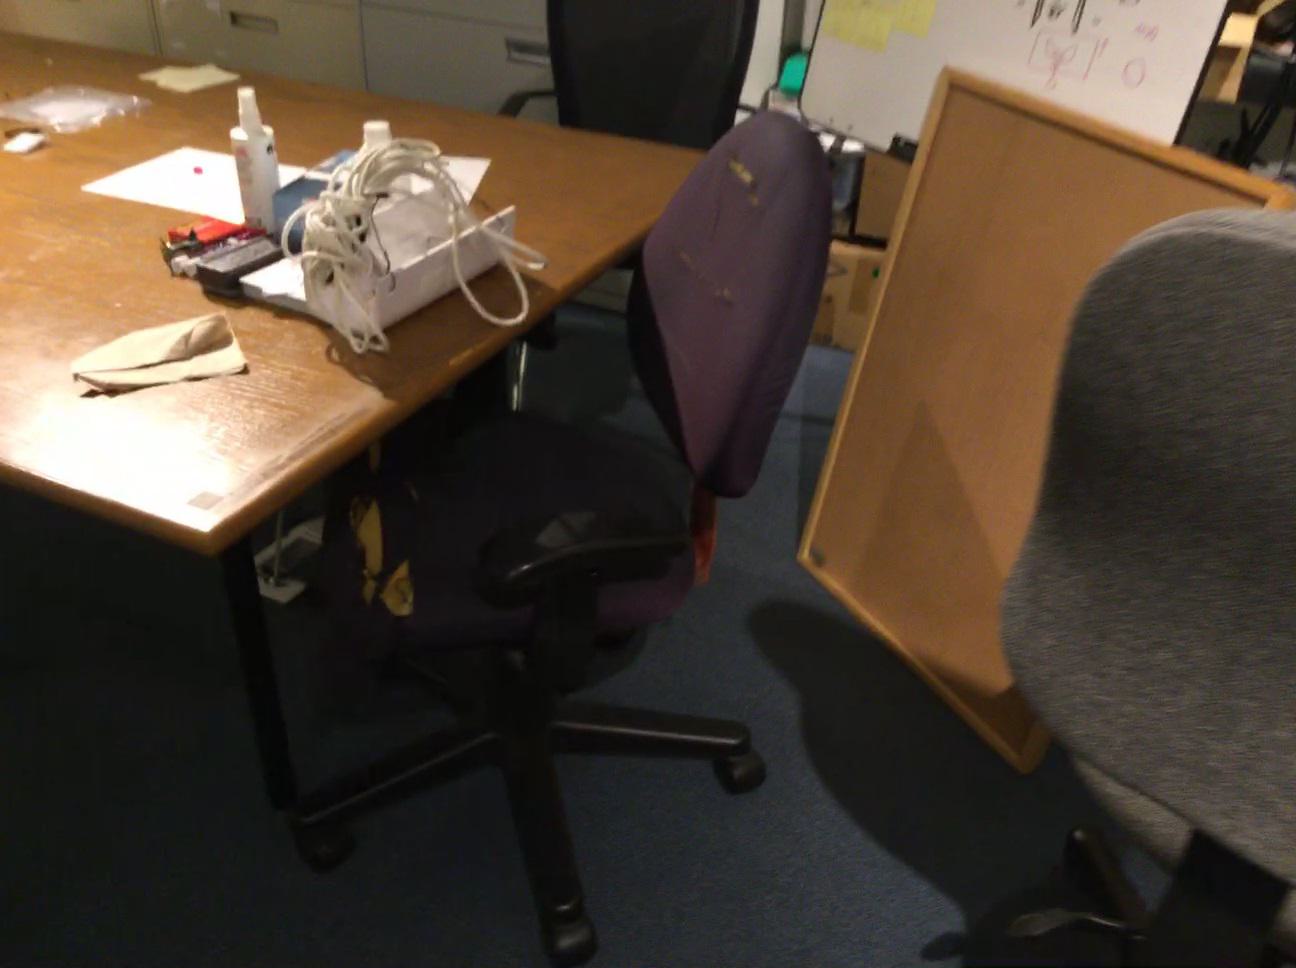
Question: Is the box right of the telephone from the camera's perspective? Final answer should be yes or no.
Answer: Yes